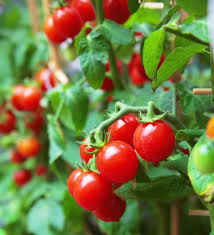
Waste category: biological